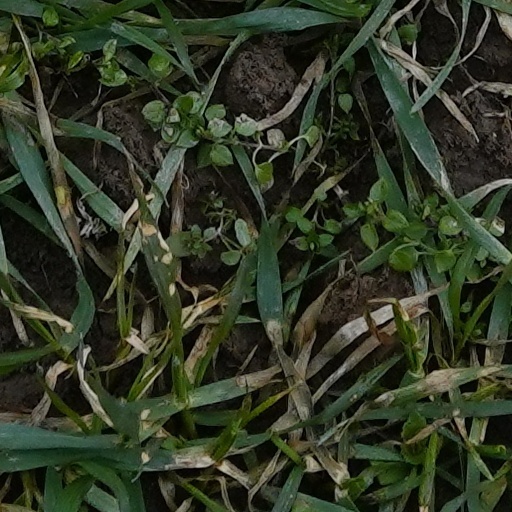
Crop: wheat